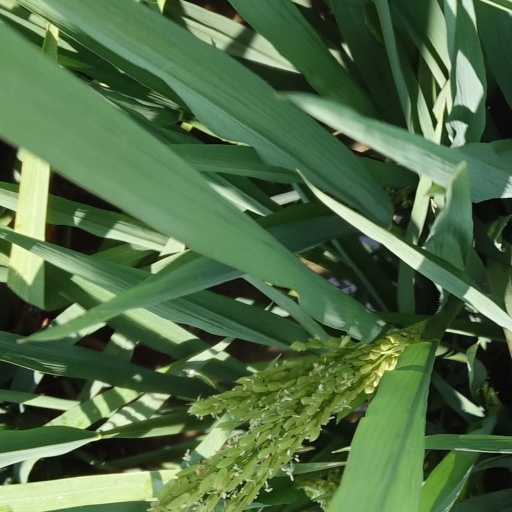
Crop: rice